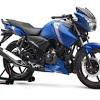
Vehicle type: Motorcycles